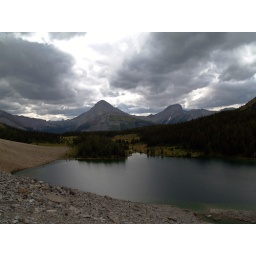
After climbing a small rock wall I am above the lake.